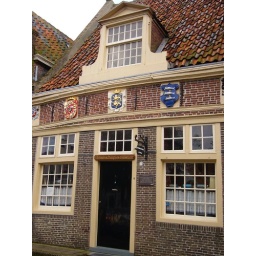
the museum of the ship in a bottle only exists in holland I think !